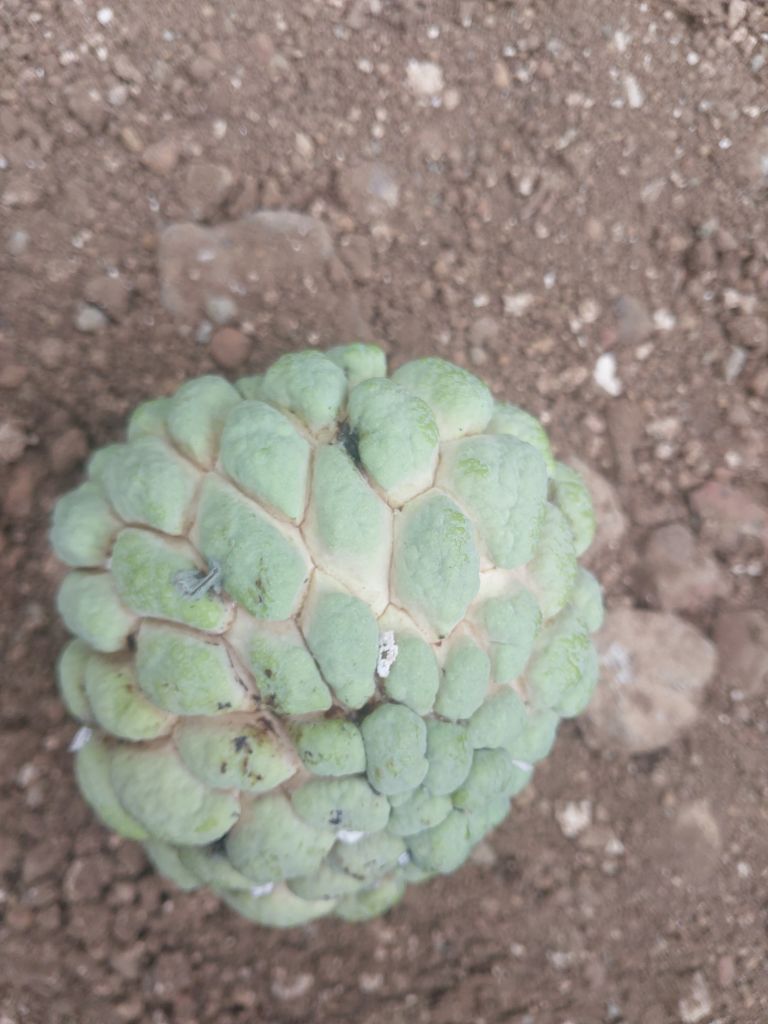
Disease label: Athracnose